Tolkien's artwork

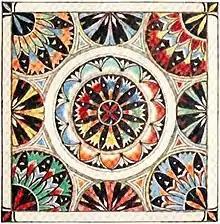
A Númenórean tile, such as might have been saved from the wreck of Númenor by Elendil, and taken in his ships to Middle-earth.

Tolkien's illustrations contributed to the effectiveness of his writings, though much of his oeuvre remained unpublished in his lifetime. However, the first British edition of "The Hobbit" in 1937 was published with ten of his black-and-white drawings. In addition, it had as its frontispiece Tolkien's drawing "The Hill: Hobbiton-across-the-Water". It depicts Bilbo Baggins's home village of Hobbiton in the Shire. The old mill, based on the mill at Sarehole, and The Water are in the foreground, an idealised English countryside in the middle distance, and The Hill and Bilbo's home Bag End (tunnelled into The Hill) in the background. The American edition replaced the frontispiece with Tolkien's full-colour watercolour painting of the same scene; this was then used in later impressions in England also. The American edition had in addition four of his watercolour paintings.